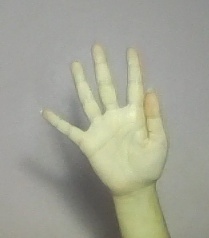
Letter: sheen